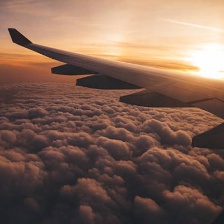
Cloud type: Altocumulus